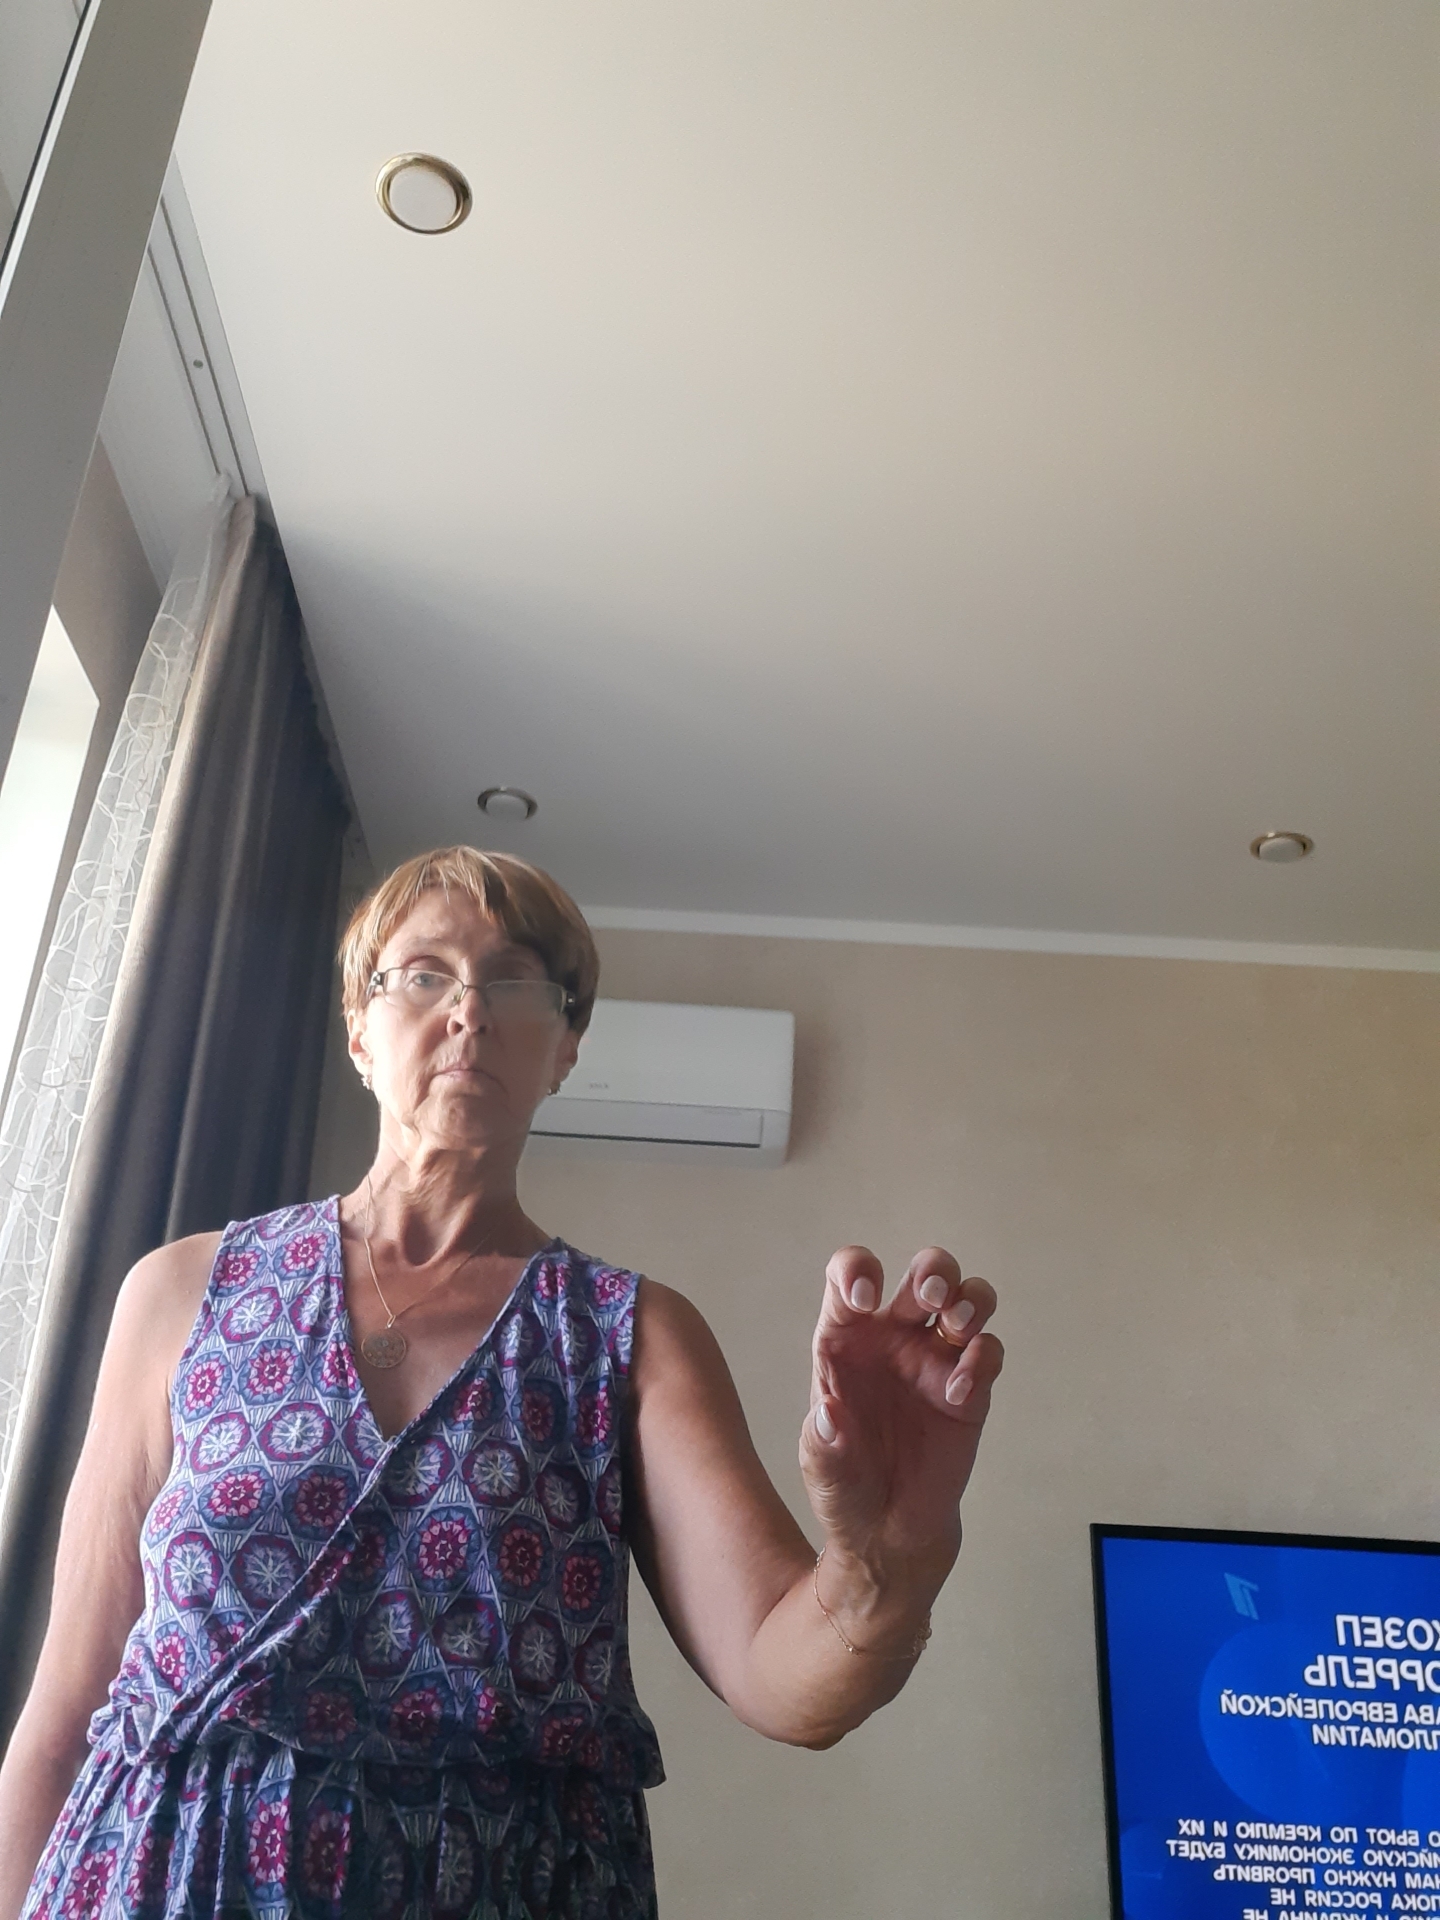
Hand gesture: grabbing